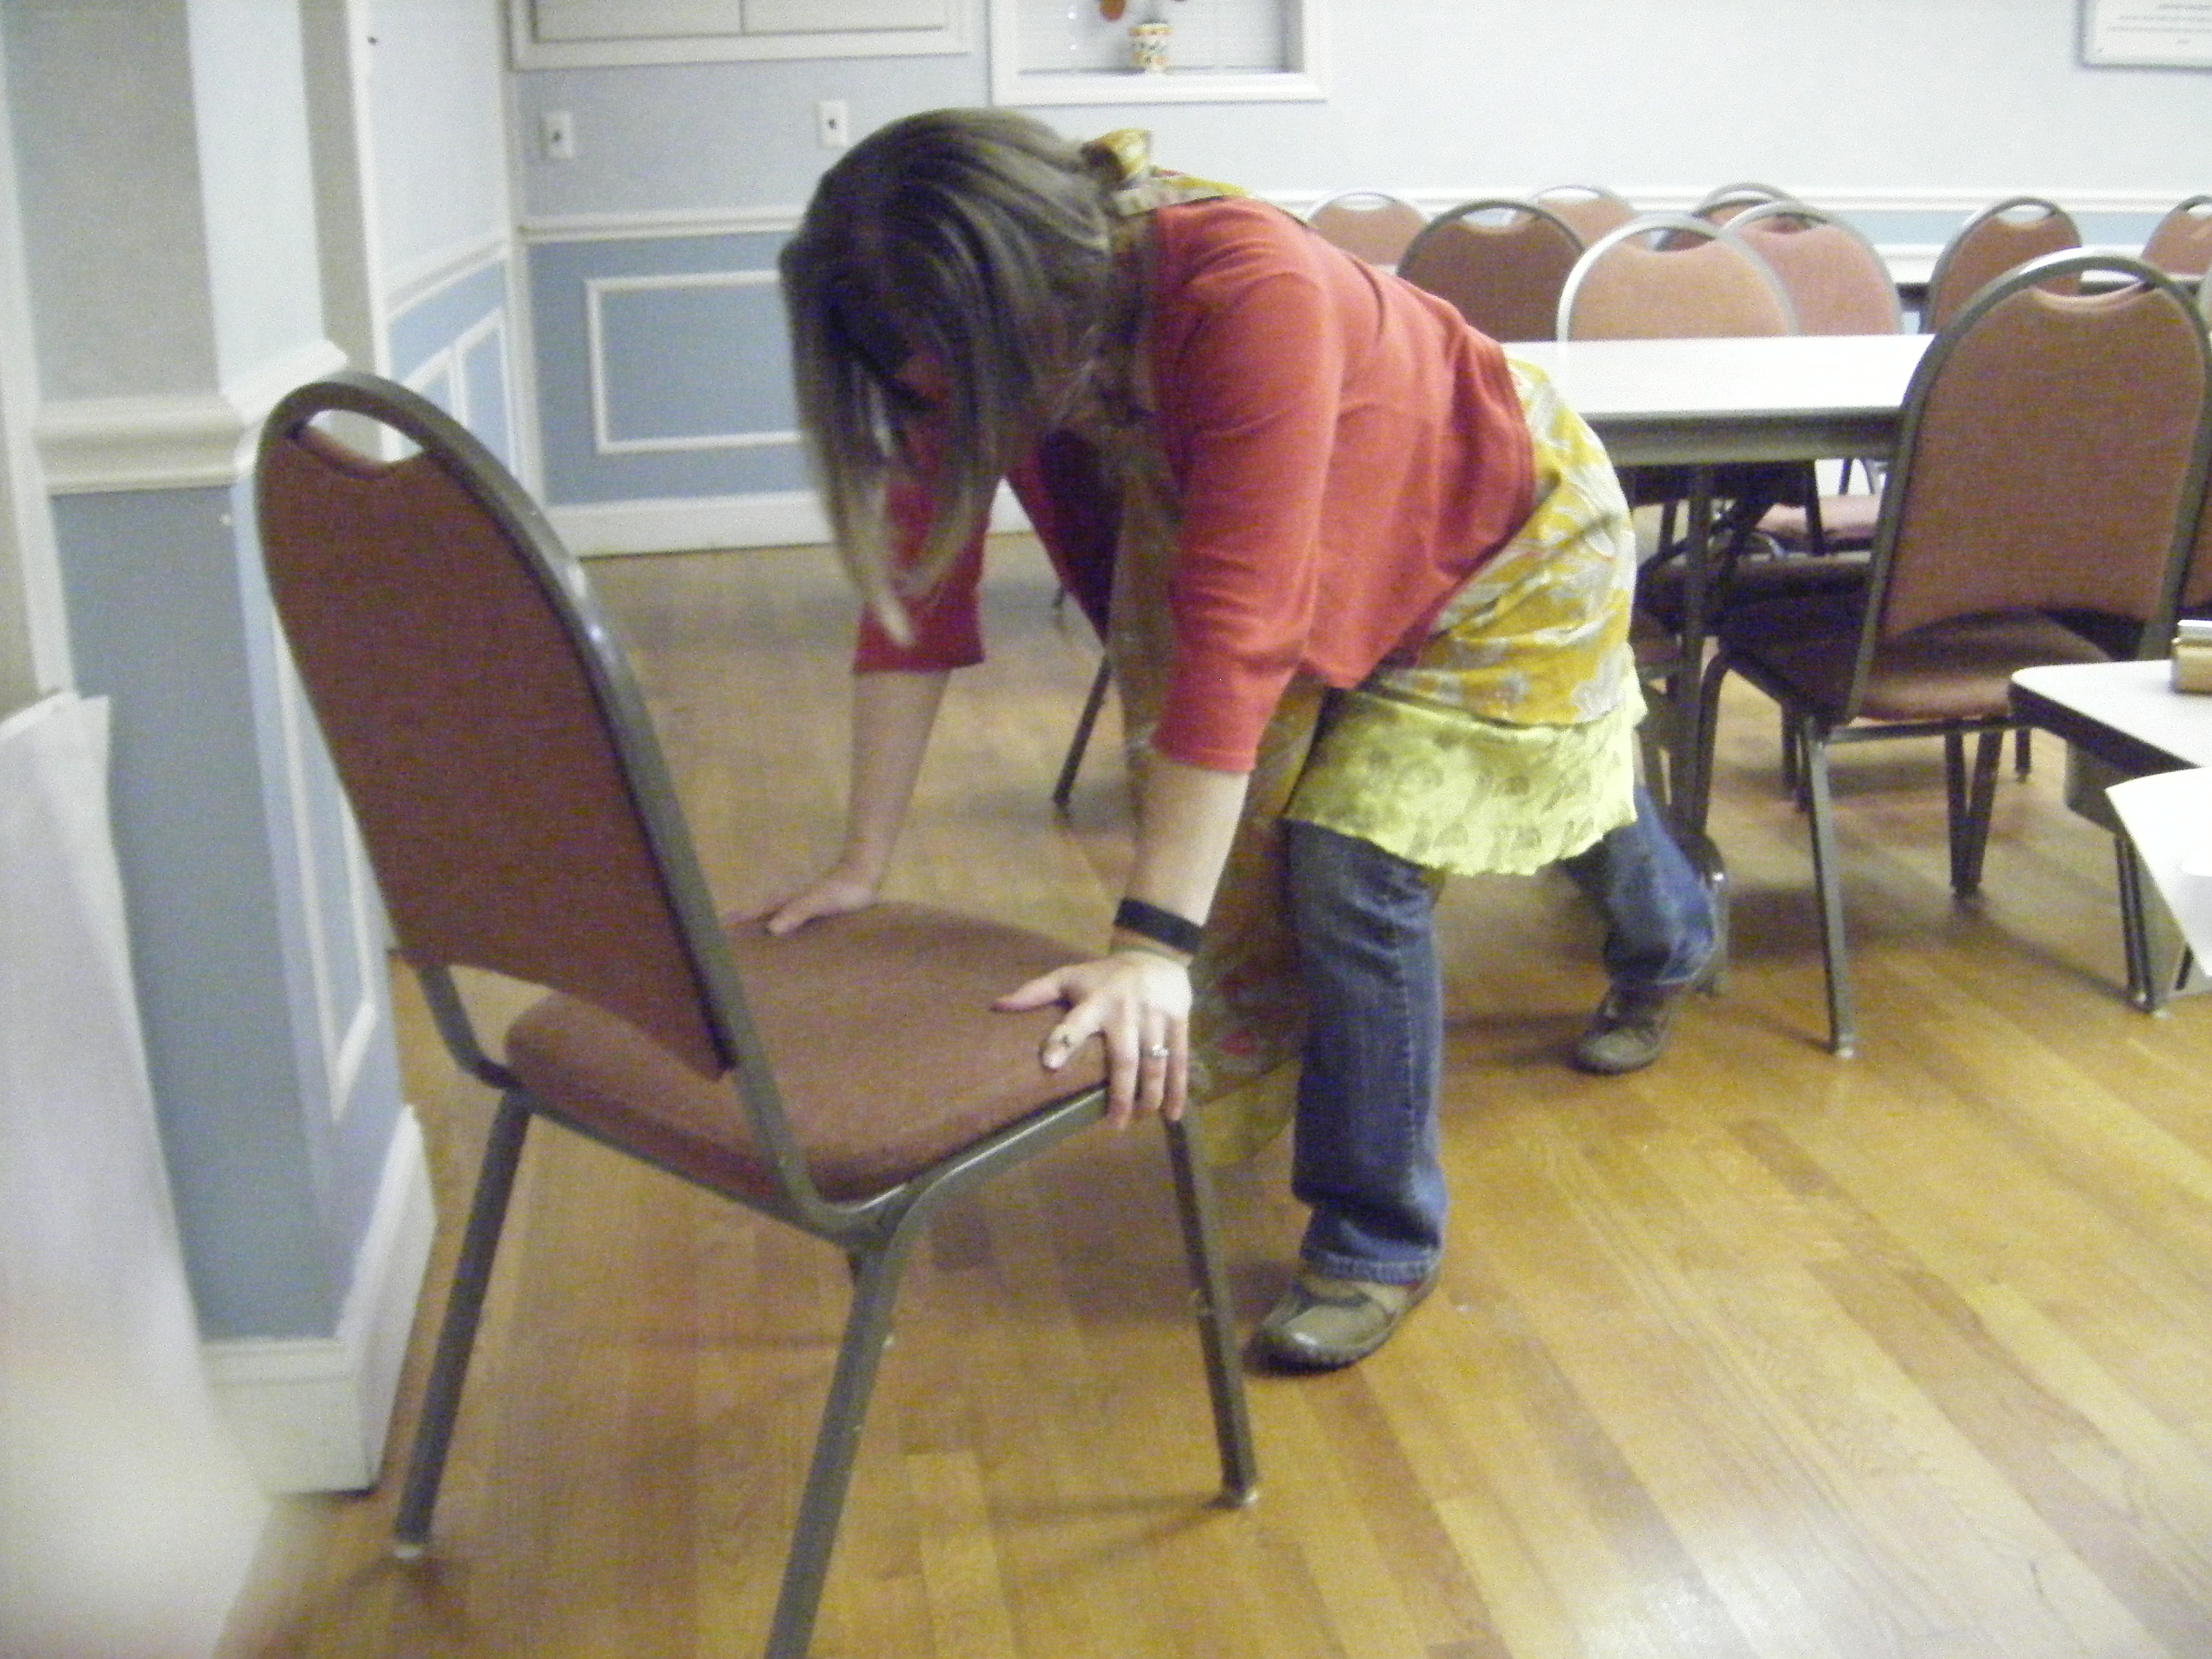
chair, floor, sitting, furniture, room, flooring, human positions